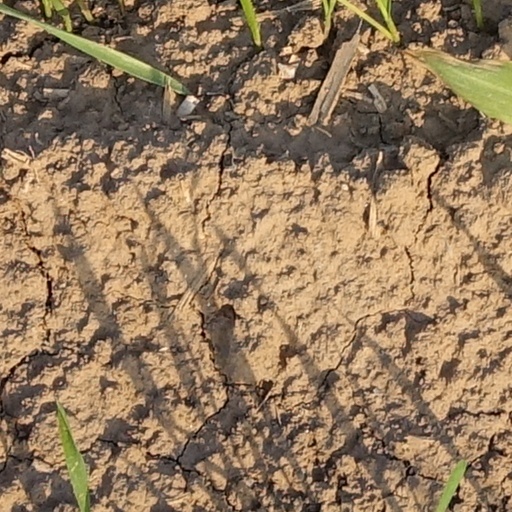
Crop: wheat